Committed literature

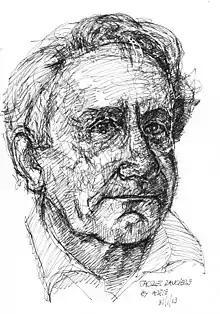
Jacques Ranciere

It is important to understand that Sartre is not the only understanding of Committed Literature that is valuable and gives meaning to the genre and its political and cultural connections. Other scholars have understandings to offer